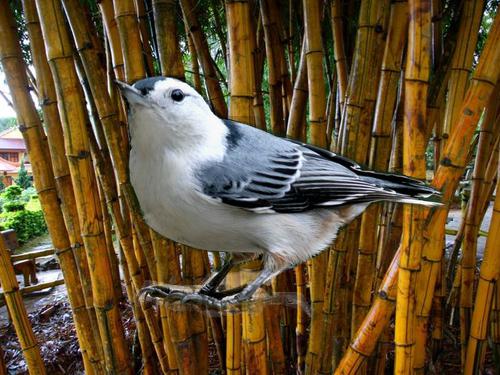
Bird species: White_breasted_Nuthatch
Bird type: landbird
Background: land